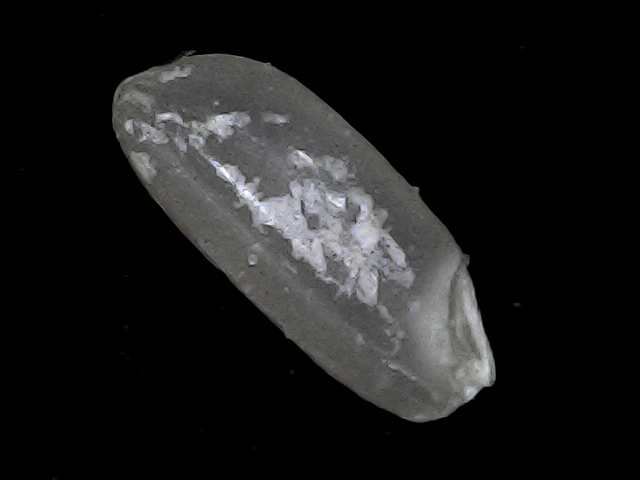
Rice variety: BD93